Human behavior

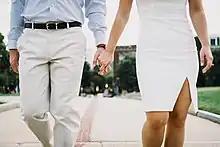
A couple holding hands, demonstrating pair bonding behavior that characterizes human intimate relationships across diverse sexual orientations

Psychological behaviors encompass the complex patterns of emotional, cognitive, and behavioral responses that individuals exhibit in managing their mental well-being. These behaviors exist on a continuum and are influenced by both biological and environmental factors. Mental health behaviors include emotional regulation, stress responses, coping mechanisms, trauma responses, and psychological resilience.